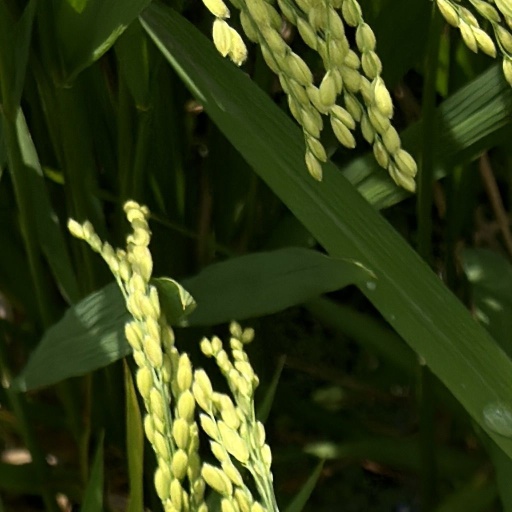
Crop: rice